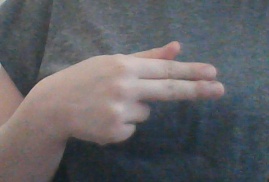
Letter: ghain